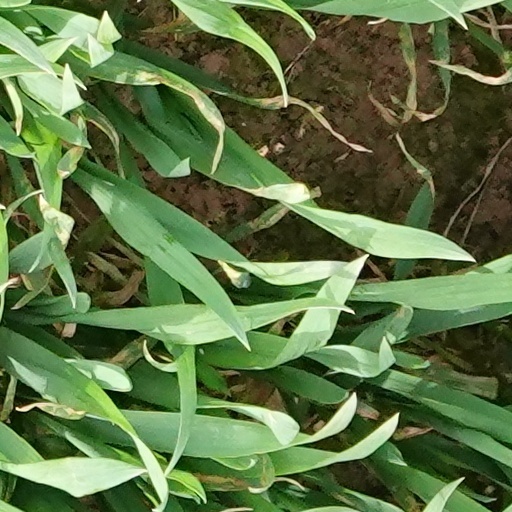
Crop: wheat